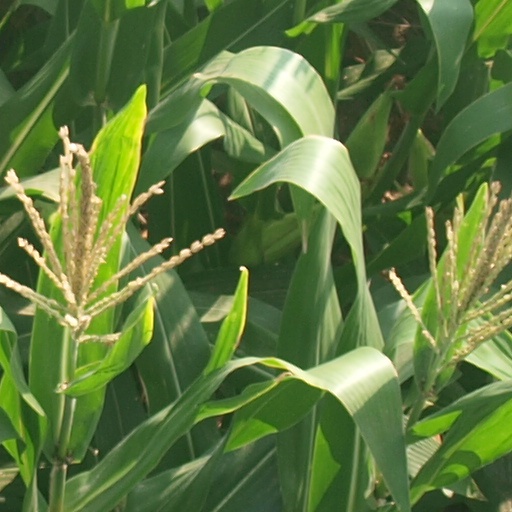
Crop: maize; corn